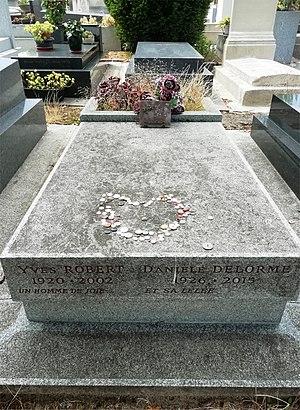
Tombe de Yves Robert de Danièle Delorme au cimetière du Montparnasse.
Gabrielle Girard, dite Danièle Delorme, est une actrice et productrice de cinéma française, née le 9 octobre 1926 à Levallois-Perret et morte le 17 octobre 2015 à Paris 6ᵉ.